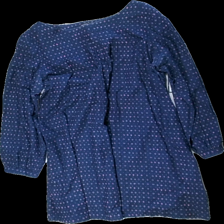
View: front
Type: Tunic
Category: Ladies
Brand: Marimekko
Colors: Blue, Pink
Material: 100% cotton
Cut: Loose
Size: 42
Season: Summer
Stains: Minor
Price range: 100-150
Recommended usage: Reuse
Comment: expensive brand